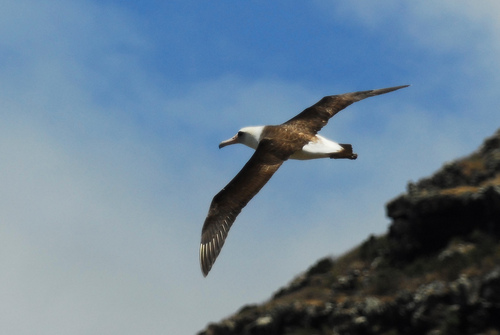
this bird has a long beak, white face, brown wings and white legs.
a large bird with a large wingspan, covered in brown feathers from its back, to its wings, with a white head, and rump.
a bird with a large downward curved bill, white throat and head, brown breast and white abdomen.
a brown winged bird with a white rump and head, a brown tail and a long light yellow beak with a slightly curved tip.
this seabird has a white head and brown wings, with a nice shapely yellow beak.
the head of the bird is white in color and the body is grey.
this bird has a long pointy bill and a white head.
this bird has wings that are brown and has a white belly
this bird has a white crown, brown primaries, and a white throat.
a cigar-shaped white bird with long brown wings and hooked long bill.
Species: Laysan Albatross